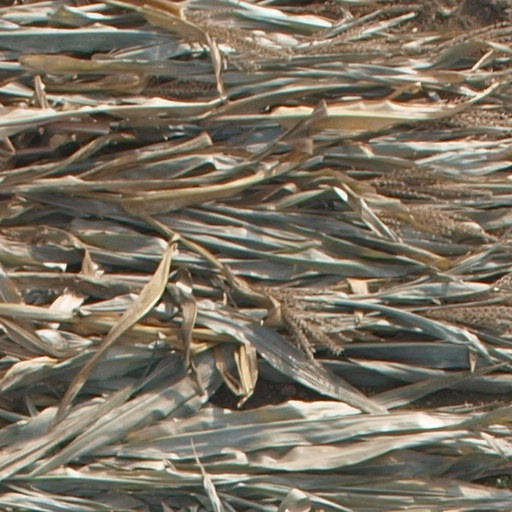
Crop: maize; corn